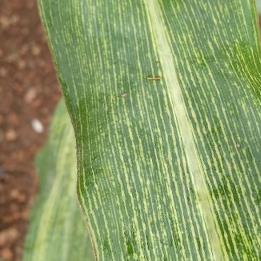
Crop: Maize
Condition: stripe-d